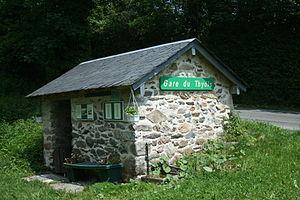
Lacaune (Tarn) - gare du Thyoïs de l'ancienne ligne Castres-Murat (fermée en 1962)
Les chemins de fer départementaux du Tarn formaient un réseau à voie métrique de 150 km, comprenant deux groupes de lignes dans le département du Tarn: